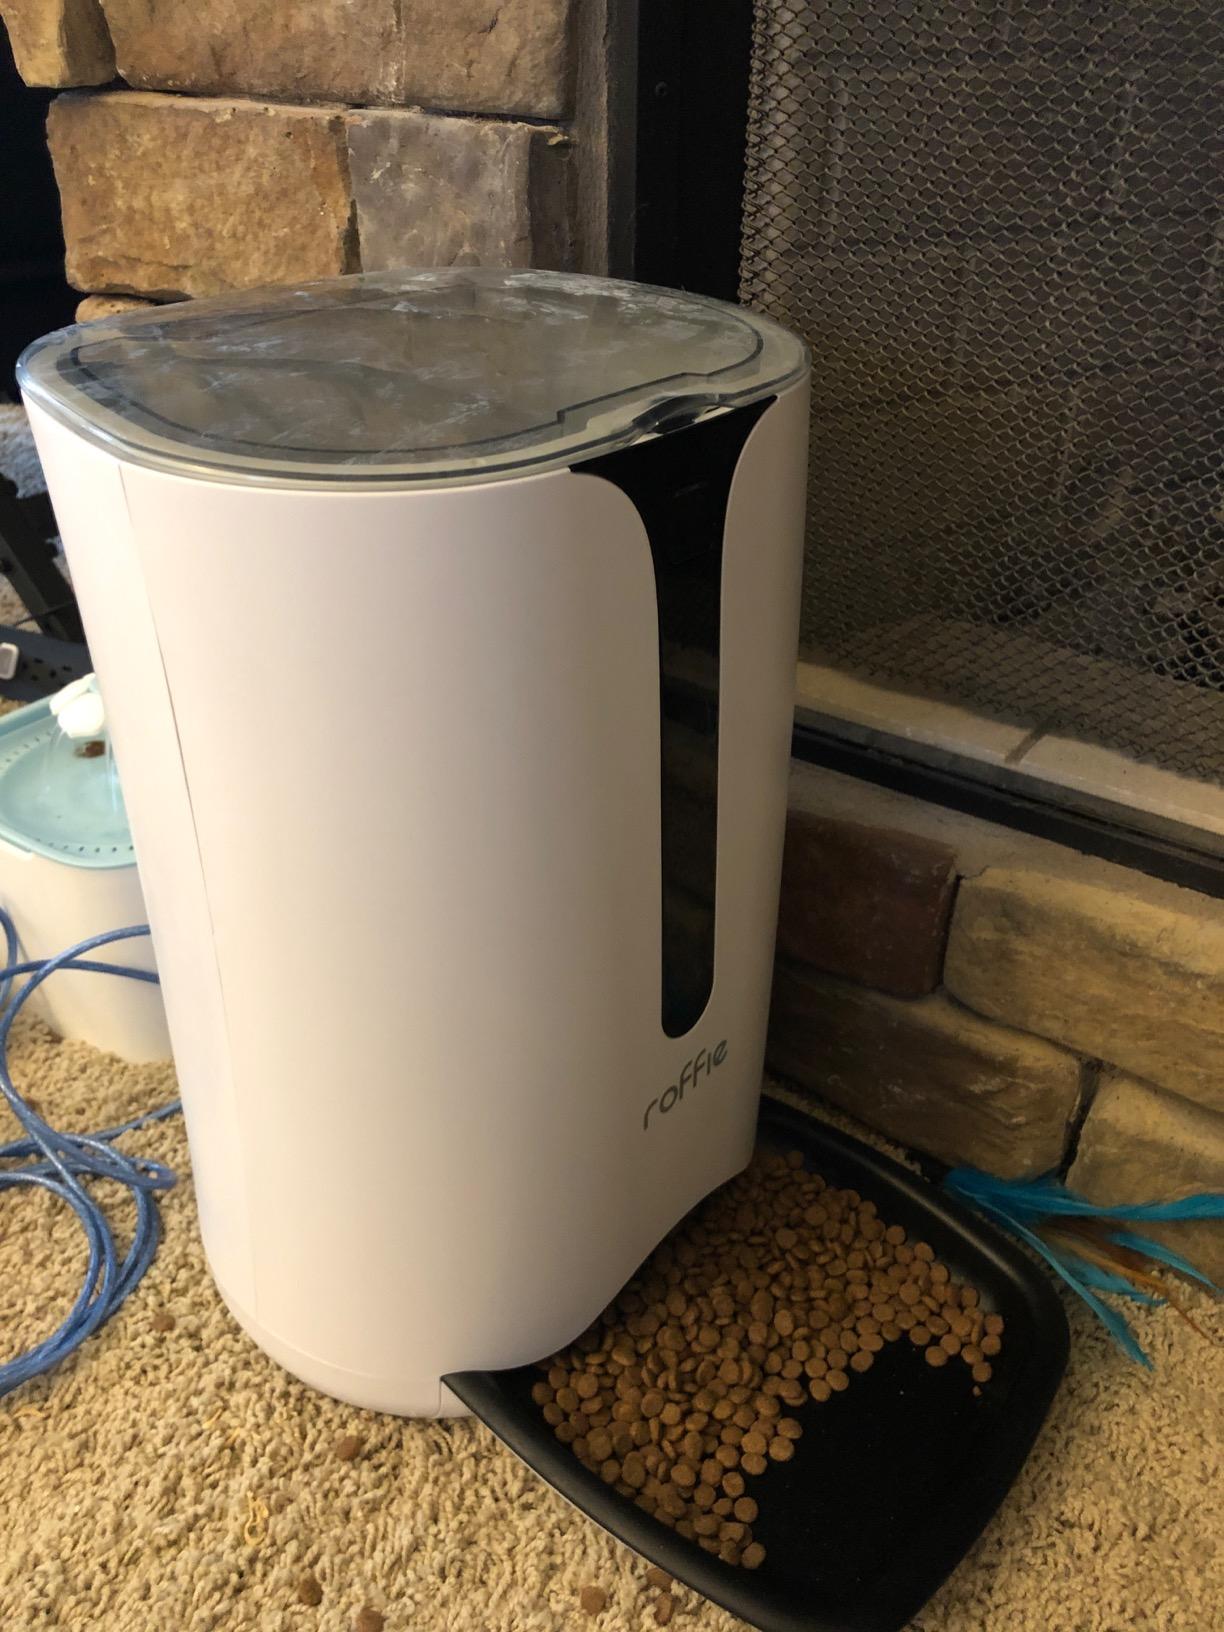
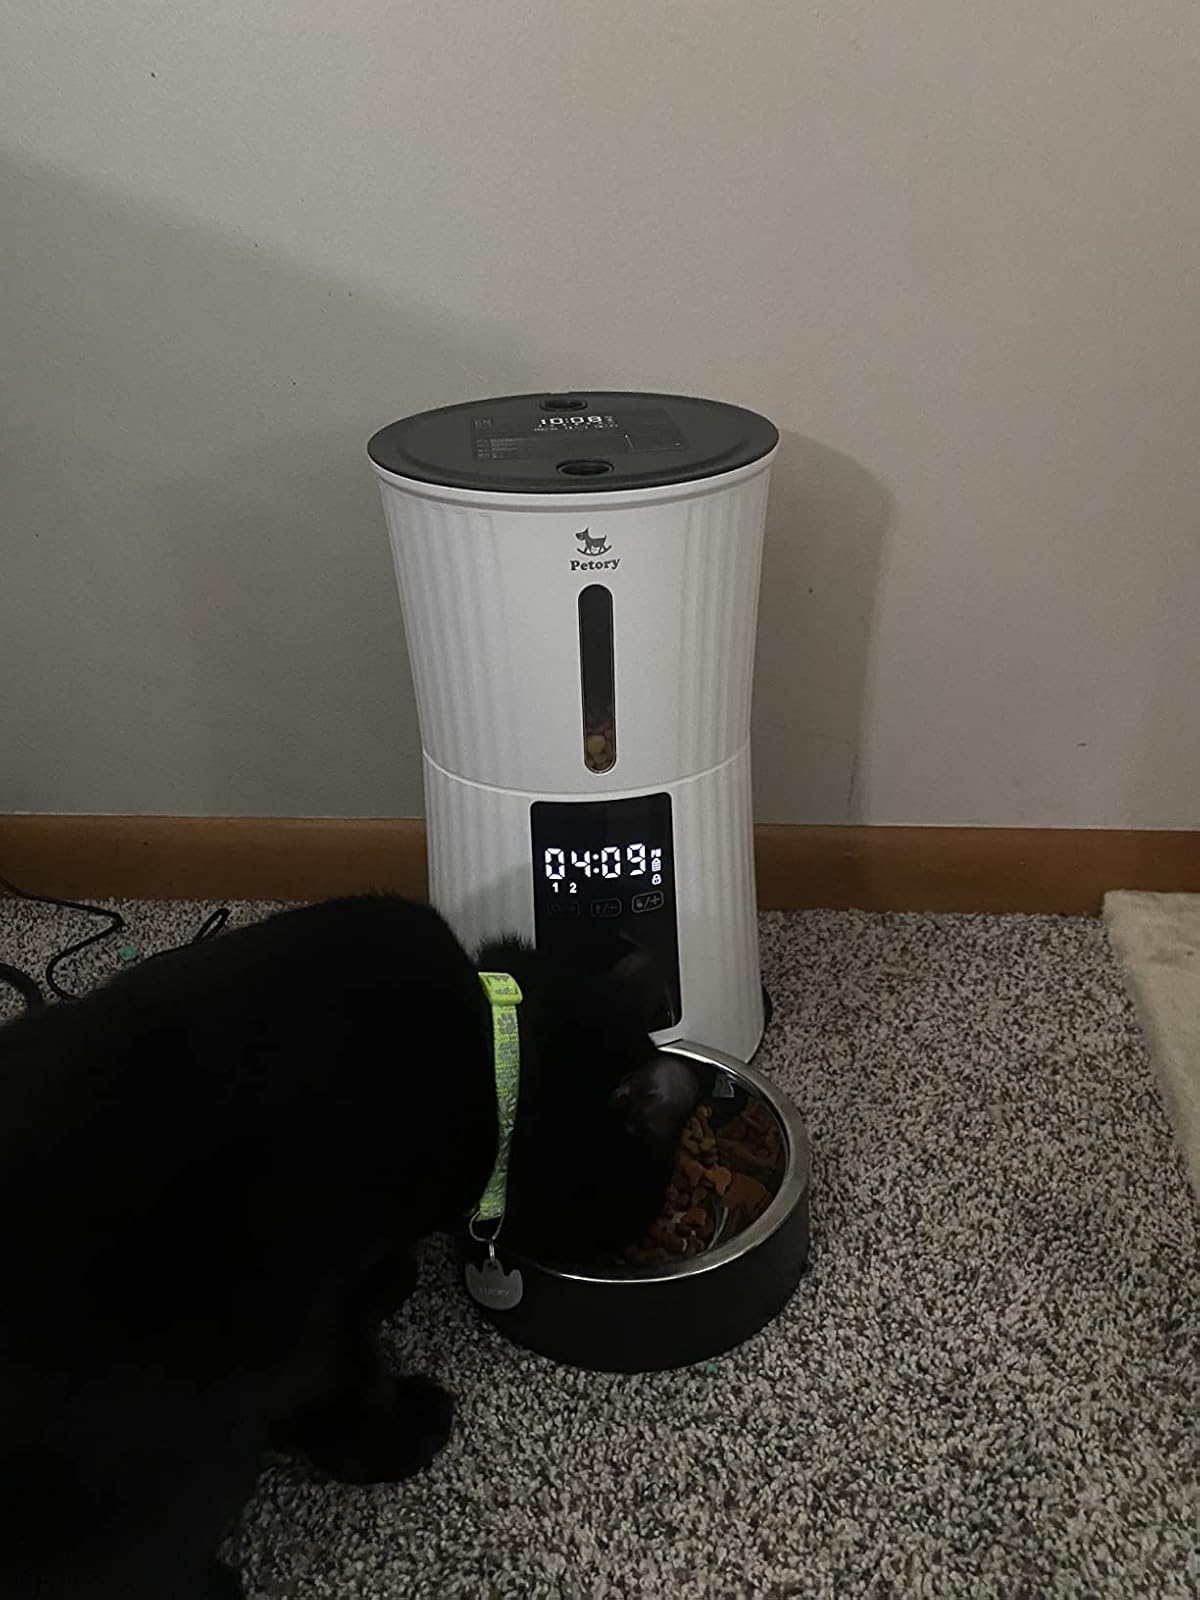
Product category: items_feeder
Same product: no